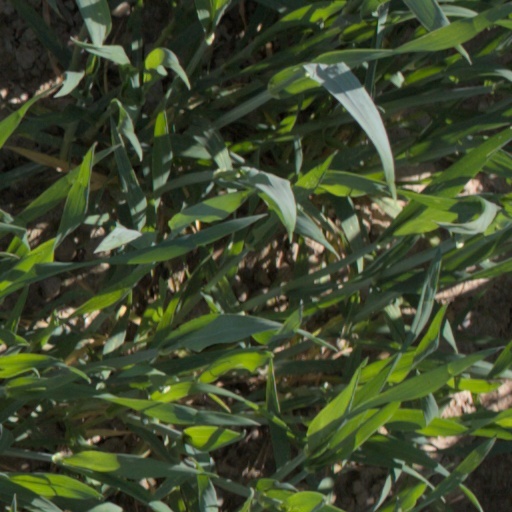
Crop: wheat